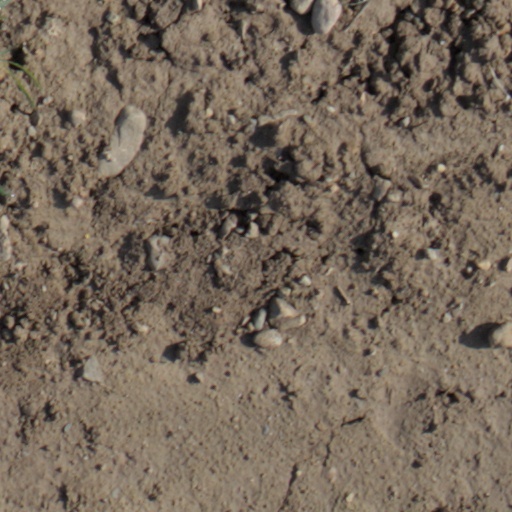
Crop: wheat